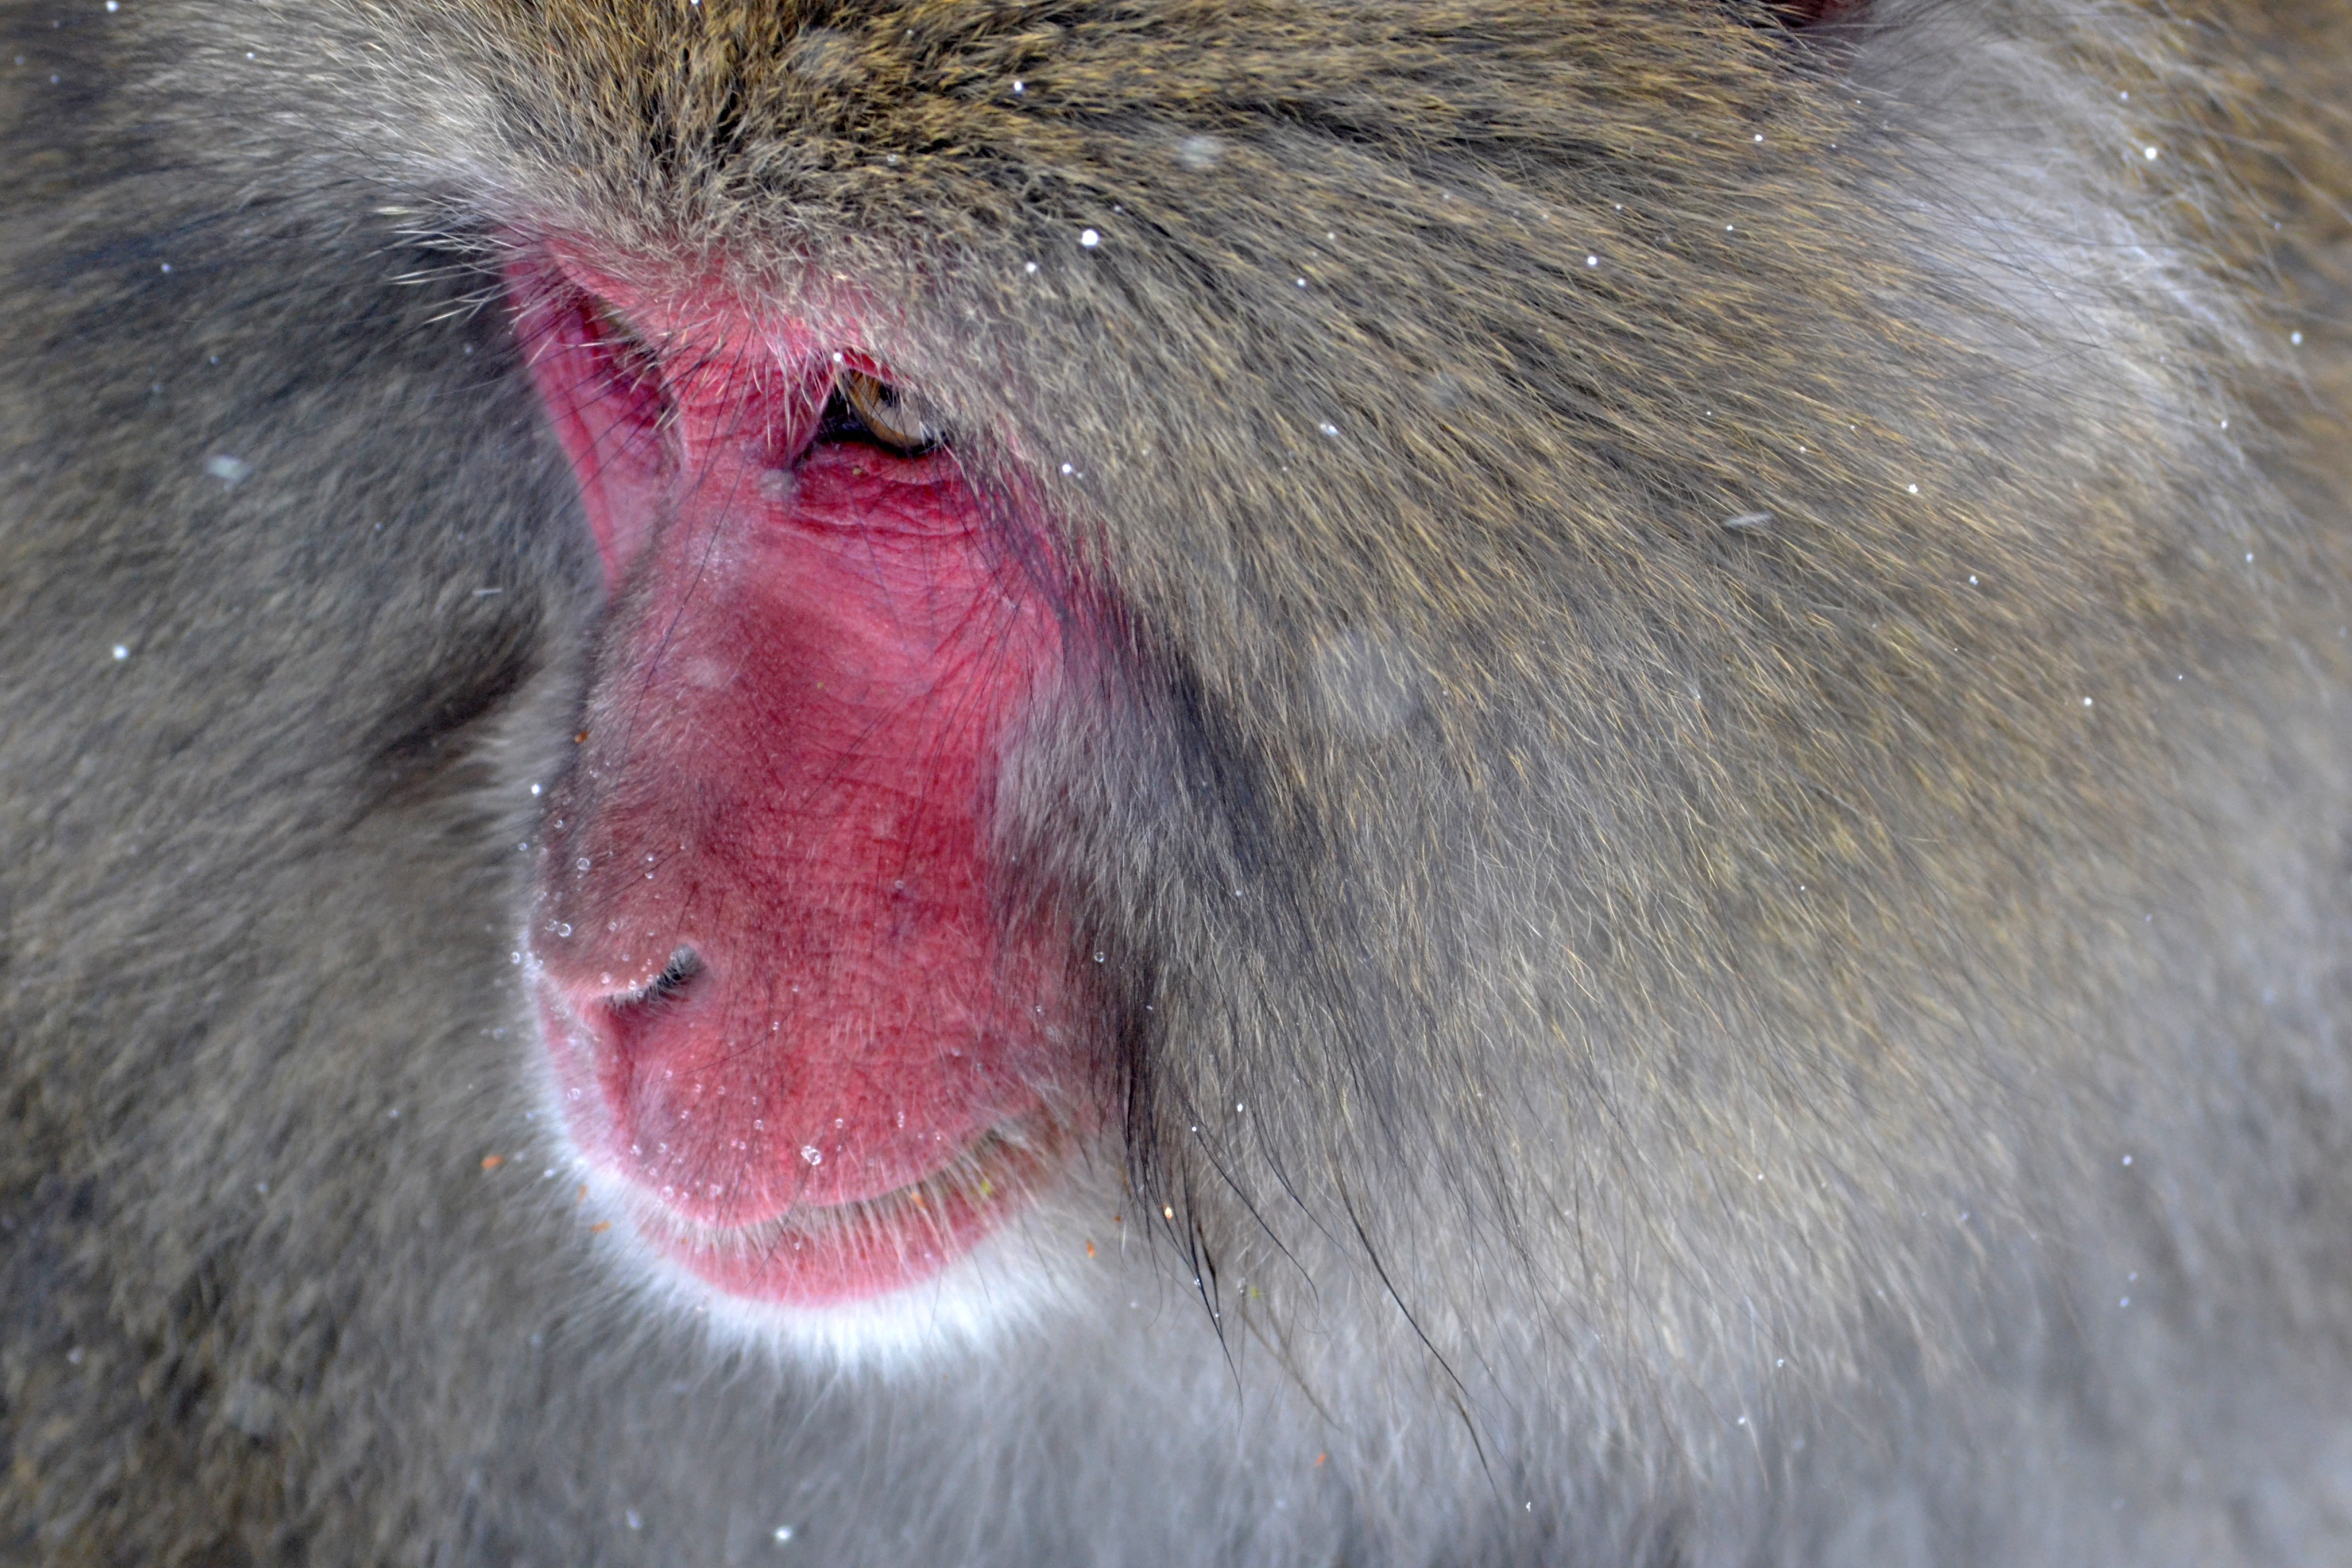
vertebrate, mammal, japanese macaque, macaque, primate, close up, snout, mouth, fur